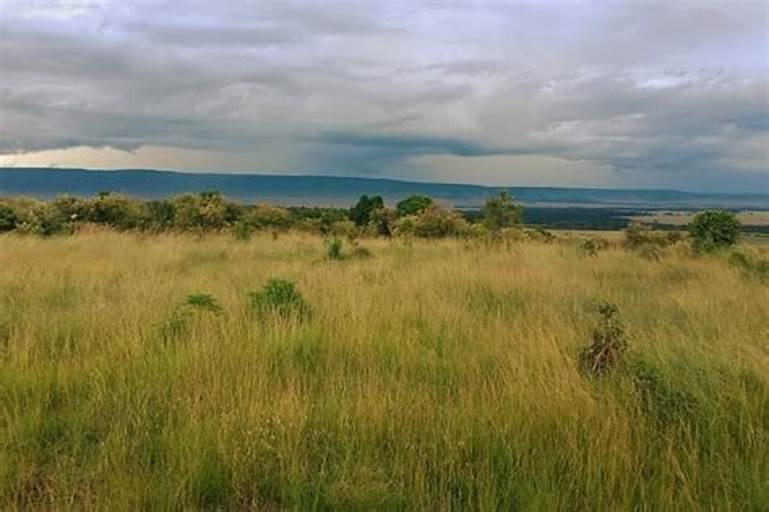
Mbegu za mimea tofauti tofauti zimewekwa kwenye vifungashio vya plastiki na zinauzwa dukani kwa ajili ya wateja wote wa nyumbani na wa misitu, zikiwemo maua mazuri ya kondeni yanayovutia yakiwemo kwenye kila nyumba.